Metamorphoses

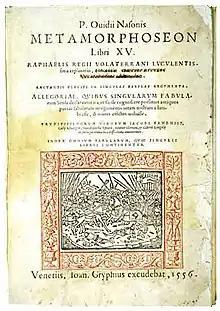
Title page of 1556 edition published by Joannes Gryphius (decorative border added subsequently). Hayden White Rare Book Collection, University of California, Santa Cruz.

The Metamorphoses is a Latin narrative poem from 8 CE by the Roman poet Ovid. It is considered his "magnum opus". The poem chronicles the history of the world from its creation to the deification of Julius Caesar in a mythico-historical framework comprising over 250 myths, 15 books, and 11,995 lines.